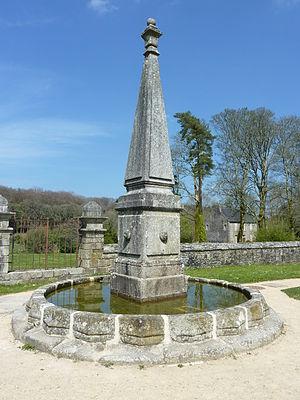
L'abbaye du Relec est une abbaye fondée probablement en 1132 dans un vallon au pied des monts d'Arrée, sur le territoire de la commune de Plounéour-Ménez dans le Finistère en Bretagne. L'église est classée depuis 1914 au titre des Monuments historiques.